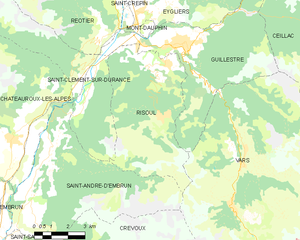
Carte des communes françaises: Risoul